Javier Torres Félix

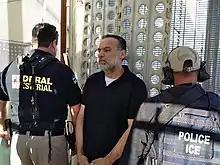
Torres Félix being deported by ICE agents to Mexico (2013).

On the morning of 27 January 2004, a commando of the Grupo Aeromóvil de Fuerzas Especiales (GAFE), the Mexican Army Special Forces, intercepted Torres Félix at a rural community known as La Tula, just outside the city of Culiacán, Sinaloa. To avoid the capture of their boss, at least 30 of Torres Félix's gunmen confronted the GAFE soldiers as the drug lord fled to one of his many safe houses in Culiacán. But Torres Félix was later arrested at Colinas de San Miguel neighborhood in Culiacán. That same afternoon, the Army transferred the drug lord to Mexico City and handed him over to the PGR. Prior to his arrest, Torres Félix was widely regarded as one of the top leaders of the Sinaloa Cartel, and the right-hand man of "El Mayo" Zambada. He operated in the southern parts of Sinaloa and oversaw drug trafficking shipments through Baja California Sur and the United States. Following the arrest, his brother Manuel Torres Félix took his position in the cartel and became one of the most trusted men of "El Mayo" Zambada.